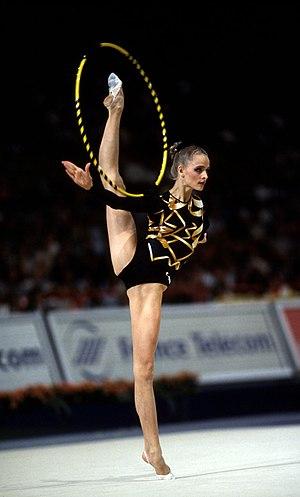
Olga Gontar Championnats de Monde GRS Paris-Bercy 1994
Olga Gontar, née le 11 janvier 1979 à Minsk, est une gymnaste biélorusse. À l'âge de six ans, elle commence la gymnastique rythmique individuelle dans le club de Dinamo Minsk avec Tatiana Parfenovich. Durant sa carrière elle est entraînée par Irina Leparskaya et Galina Krylenko. Olga Gontar prend sa retraite en 1996, pour cause d'une blessure à la colonne vertébrale.